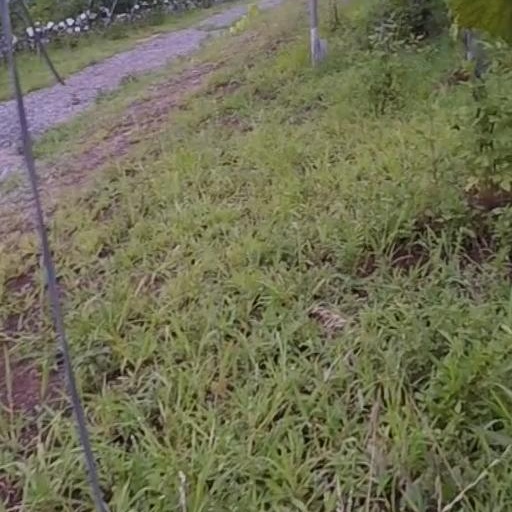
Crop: grape